Funduq Shamma'in

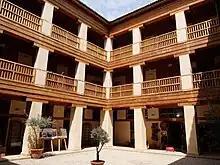
Interior of the Funduq Shamma'in

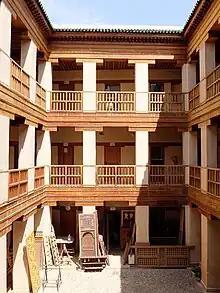
Interior of the Funduq Sbitriyyin

The Funduq al-Shamma'in or Foundouk Chemmaïne is a medieval "funduq" (urban caravanserai) in Fes, Morocco. It is also directly adjoined by another funduq structure, the Funduq al-Sbitriyyin. Together, the two form a combined architectural complex sometimes referred to as the Funduq Shamma'in-Sbitriyyin (or Foundouk Chemmaine-Sbitriyine). Both are located side by side just west of the al-Qarawiyyin Mosque in the heart of the historic medina, Fes el-Bali.